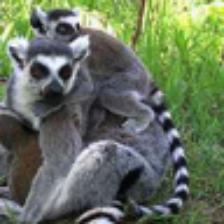
Label: NonHuman